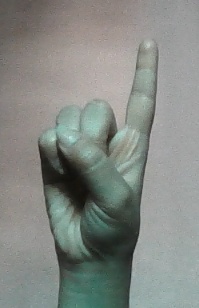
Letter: bb